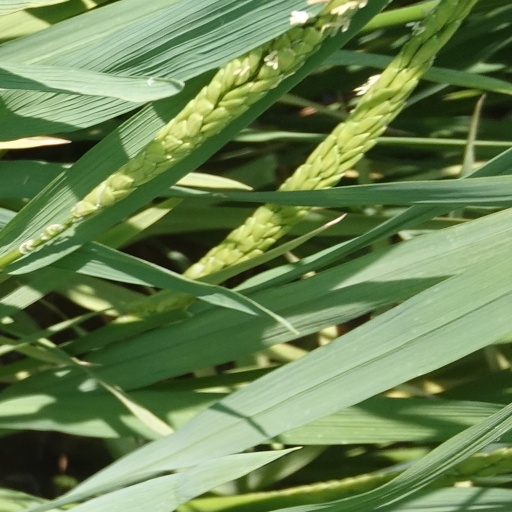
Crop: rice